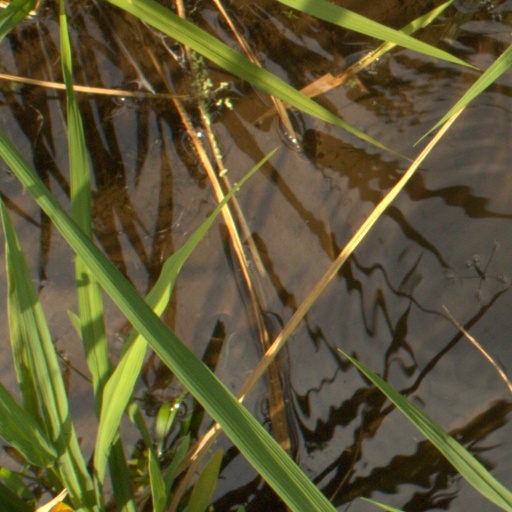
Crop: rice